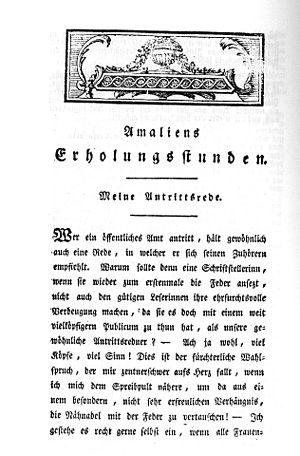
Marianne Ehrmann, née à Rapperswil le 25 novembre 1755 et morte à Stuttgart le 14 août 1795, est l'une des premières femmes écrivaine, éditrice et journaliste de langue allemande. Elle est aussi connue sous les noms de Marianne Brentano-Corti, Marianne Ehrmann-Brentano et Madame Sternheim.